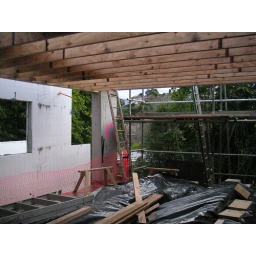
Standing in the kitchen looking across the lounge